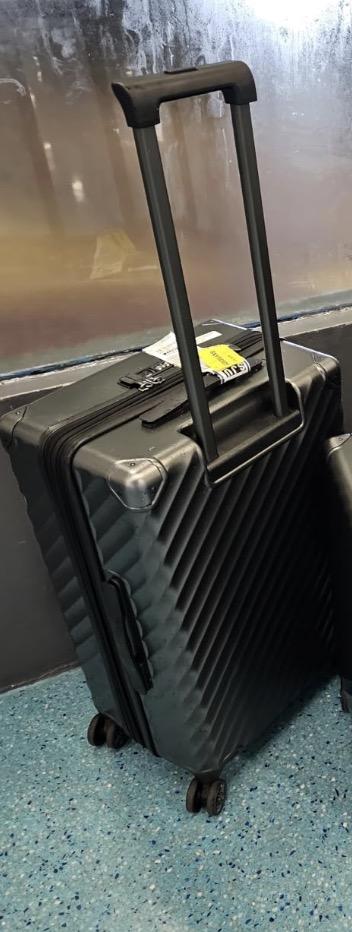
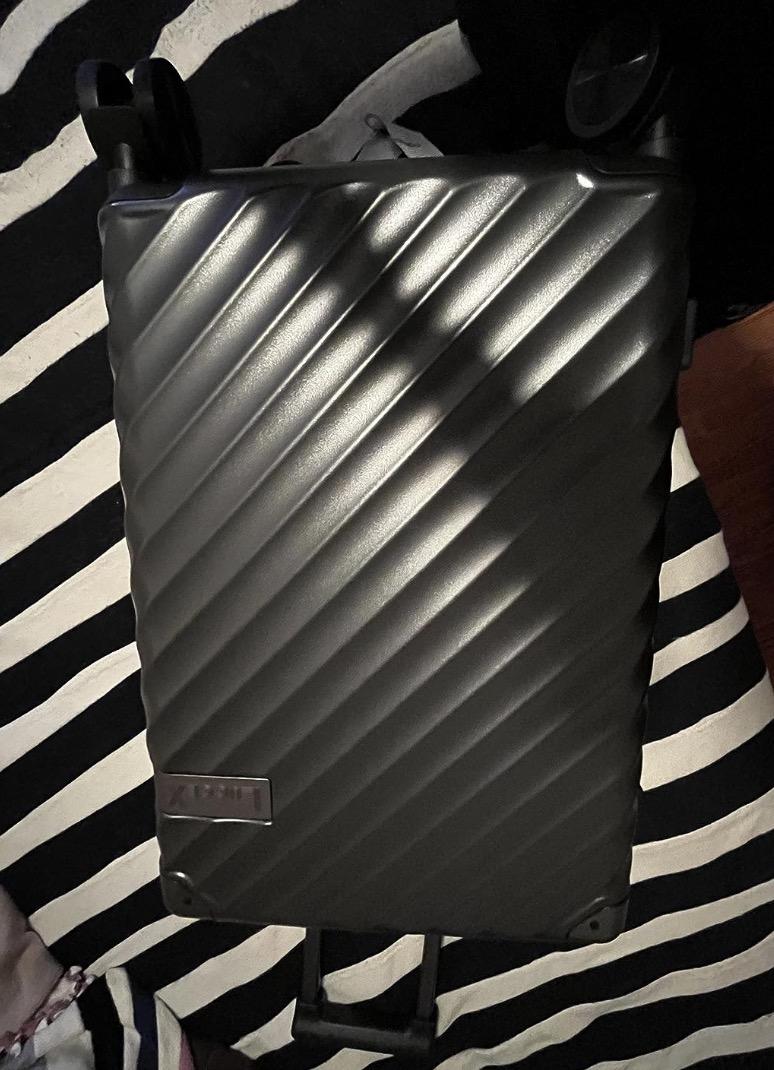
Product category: misc
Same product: yes